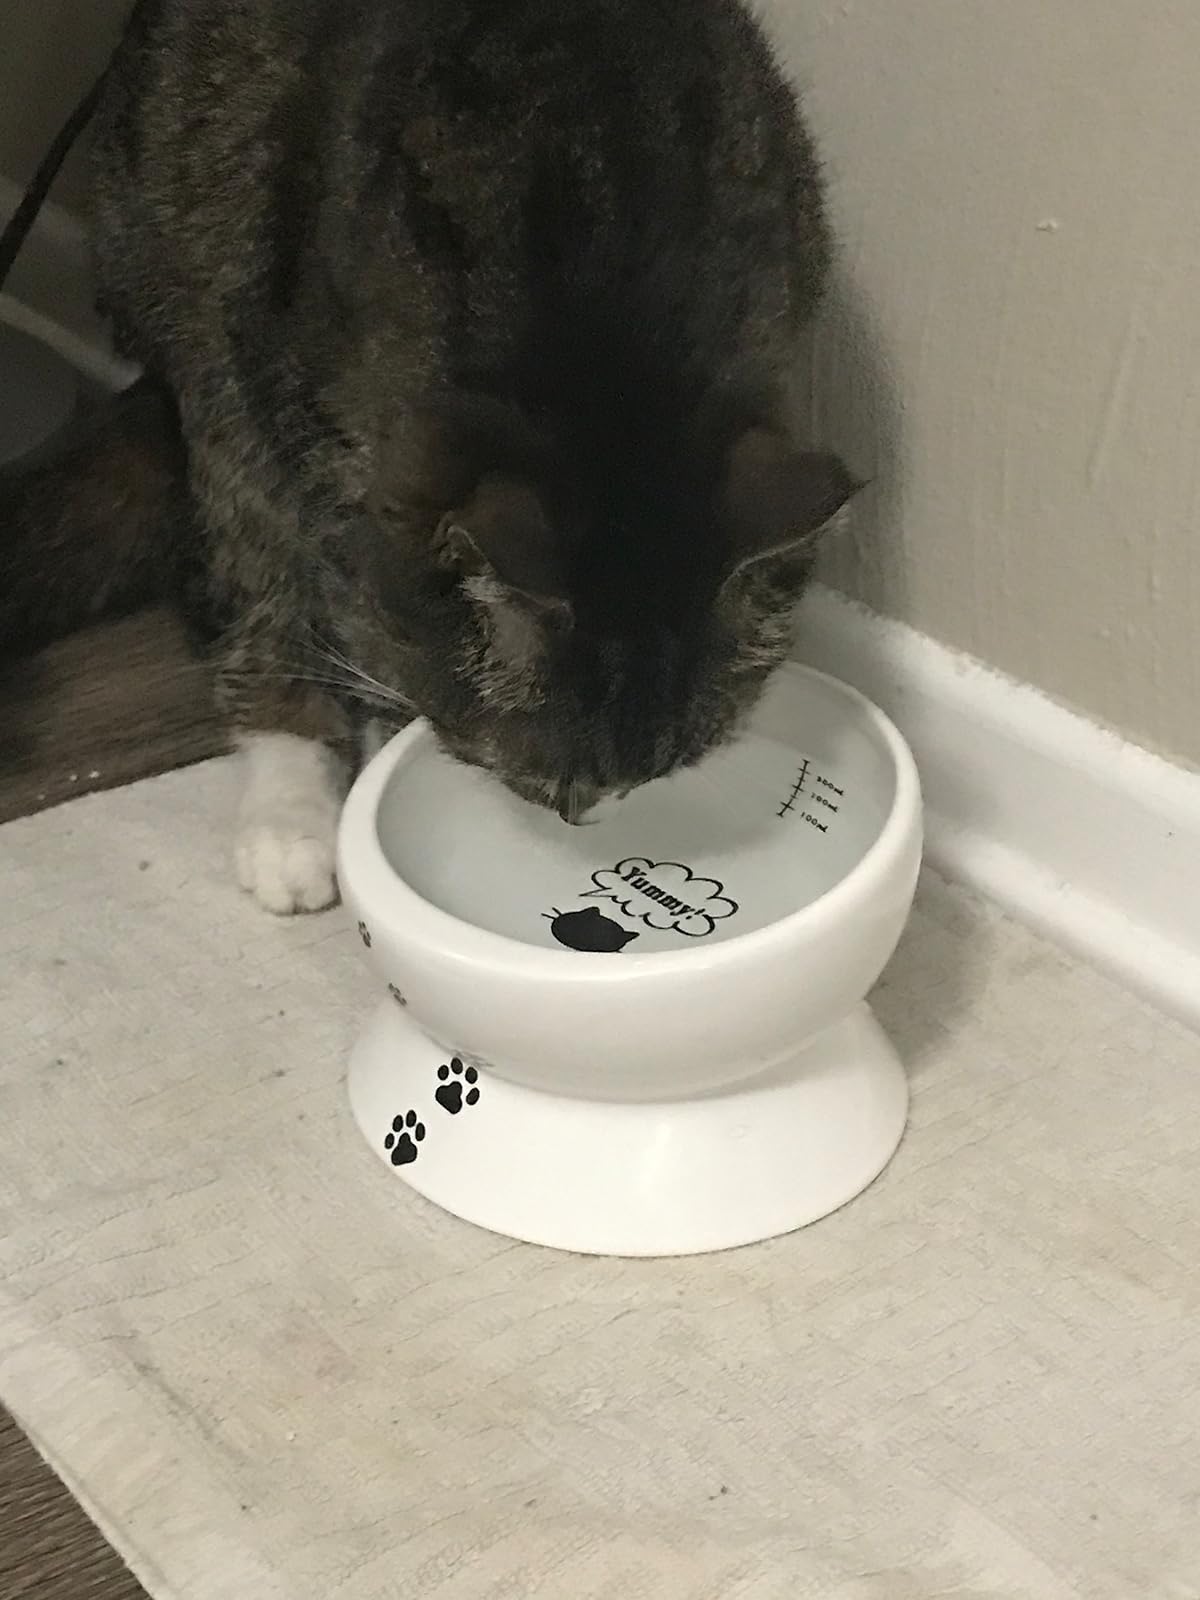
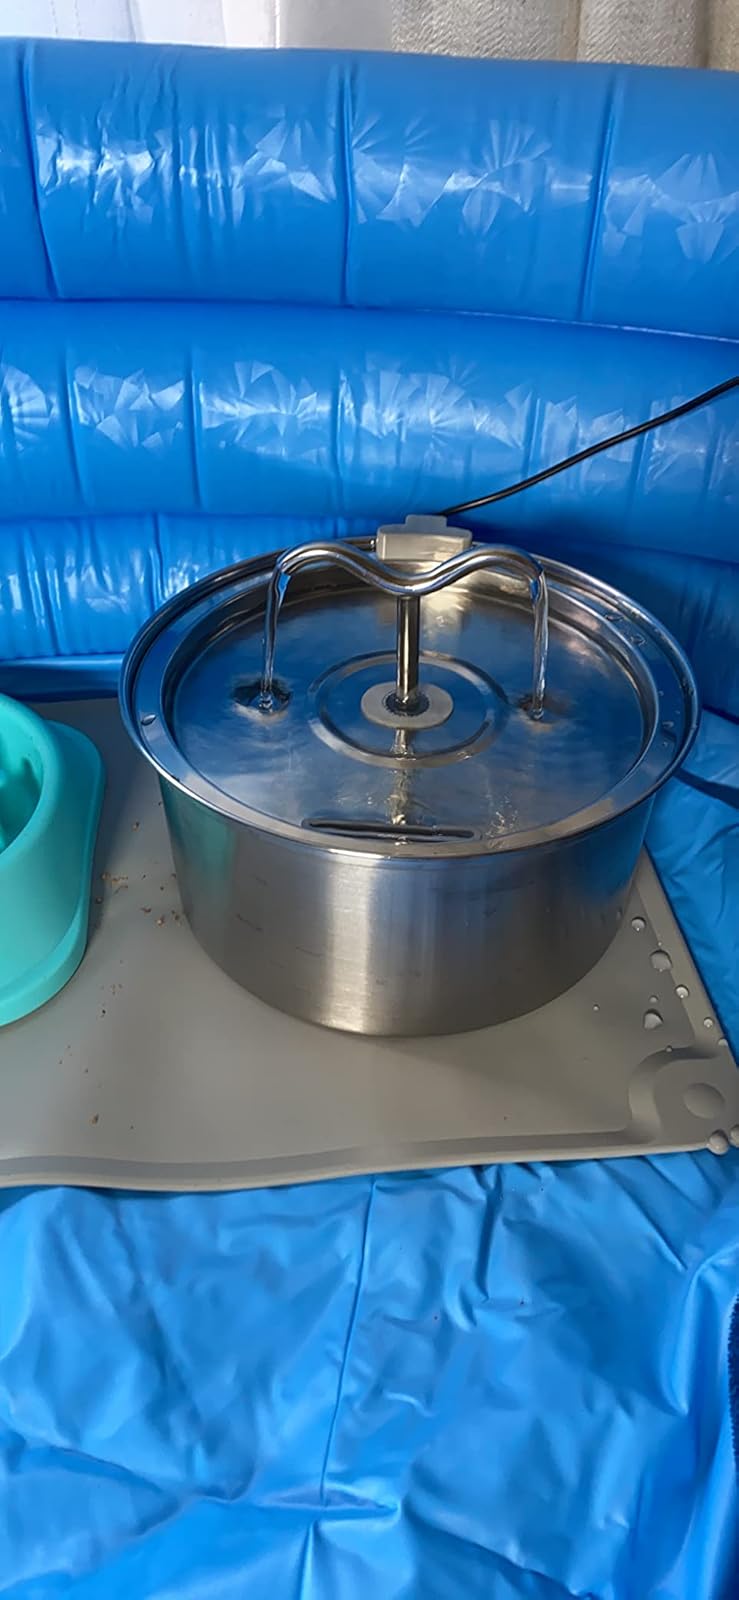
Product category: items_bowl
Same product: no